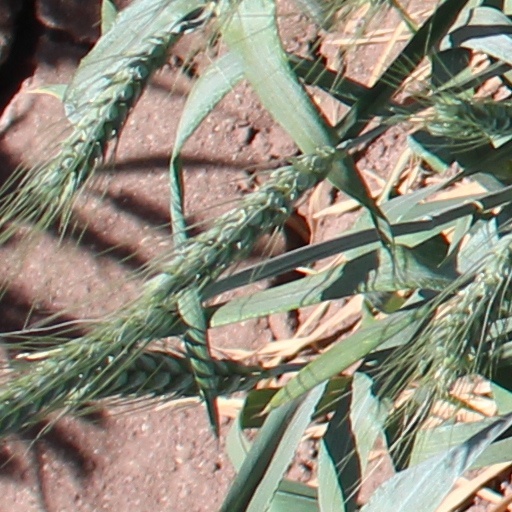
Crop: wheat